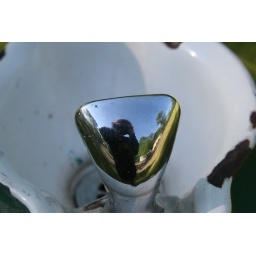
My reflection in the water spigot